History of Chrysler

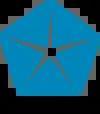
The "Pentastar" logo was introduced in 1962

In early 2009, Chrysler Group, based in Auburn Hills, Michigan, became majority owned by the United Auto Workers Voluntary Employee Beneficiary Association trust. In June 2009 Fiat gained ownership of Chrysler Group as a part of Chrysler's restructuring plan, and eventually gained 58% total stake in the company. Fiat stated plans for the Chrysler brand and Lancia to codevelop products, with some vehicles being shared. Olivier Francois, Lancia's CEO, took over as CEO of the Chrysler division in October 2009. Fiat has stated that, depending on the market, some Chrysler cars will be sold as Lancias and vice versa. Francois planned to reestablish the Chrysler brand as an upscale brand, a position somewhat muddied since the K-car era in the 80's, and especially after the Plymouth brand was discontinued. At the 2010 Detroit Auto Show, A Chrysler badged Lancia Delta was on display, likely the first Lancia to be sold as a Chrysler and possibly as a replacement for the Chrysler PT Cruiser. Dodge, Jeep, Chrysler get makeover by refreshing, redesigning or replacing every car and truck, swapping out engines and creating vehicles people want.